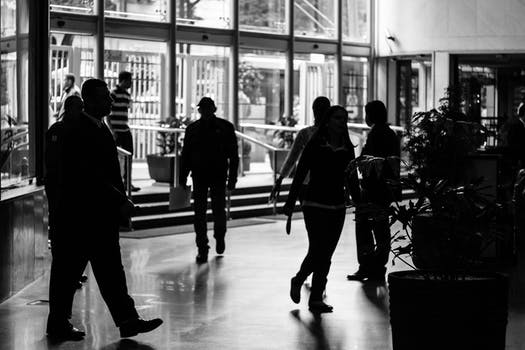
Label: No Watermark